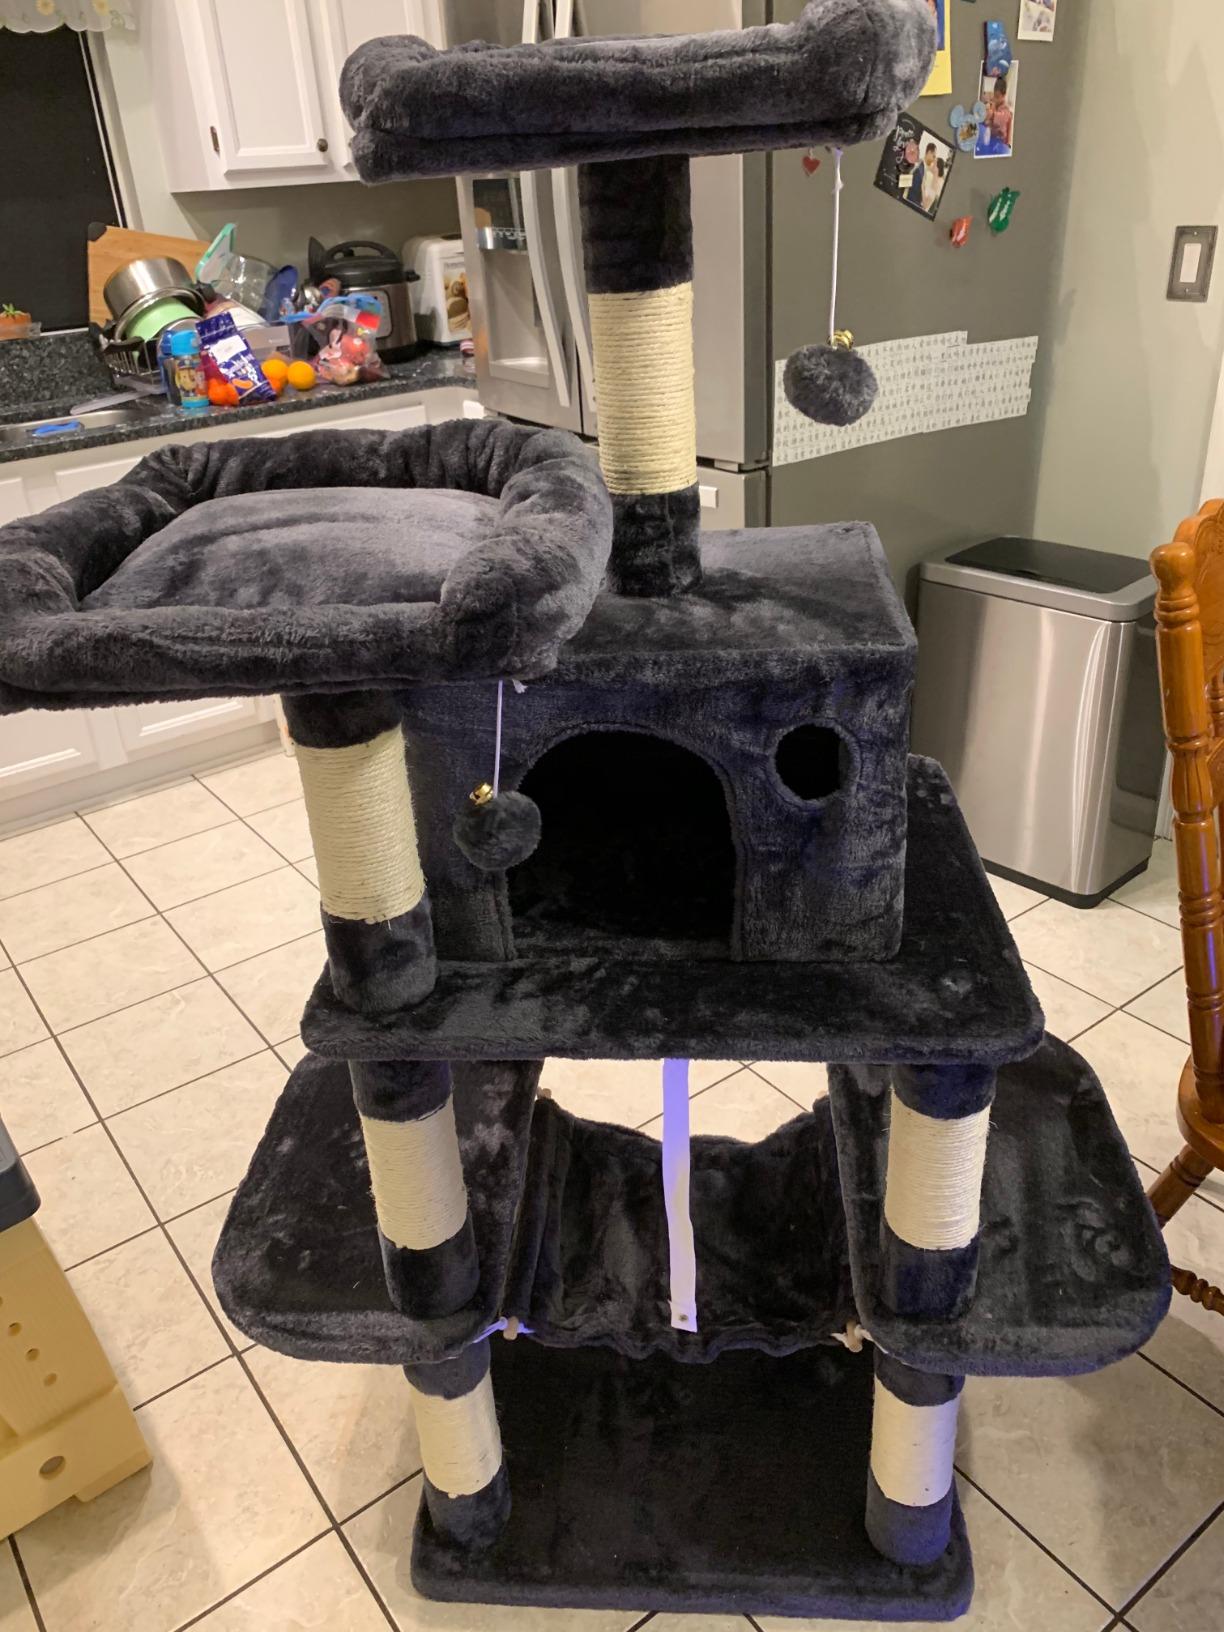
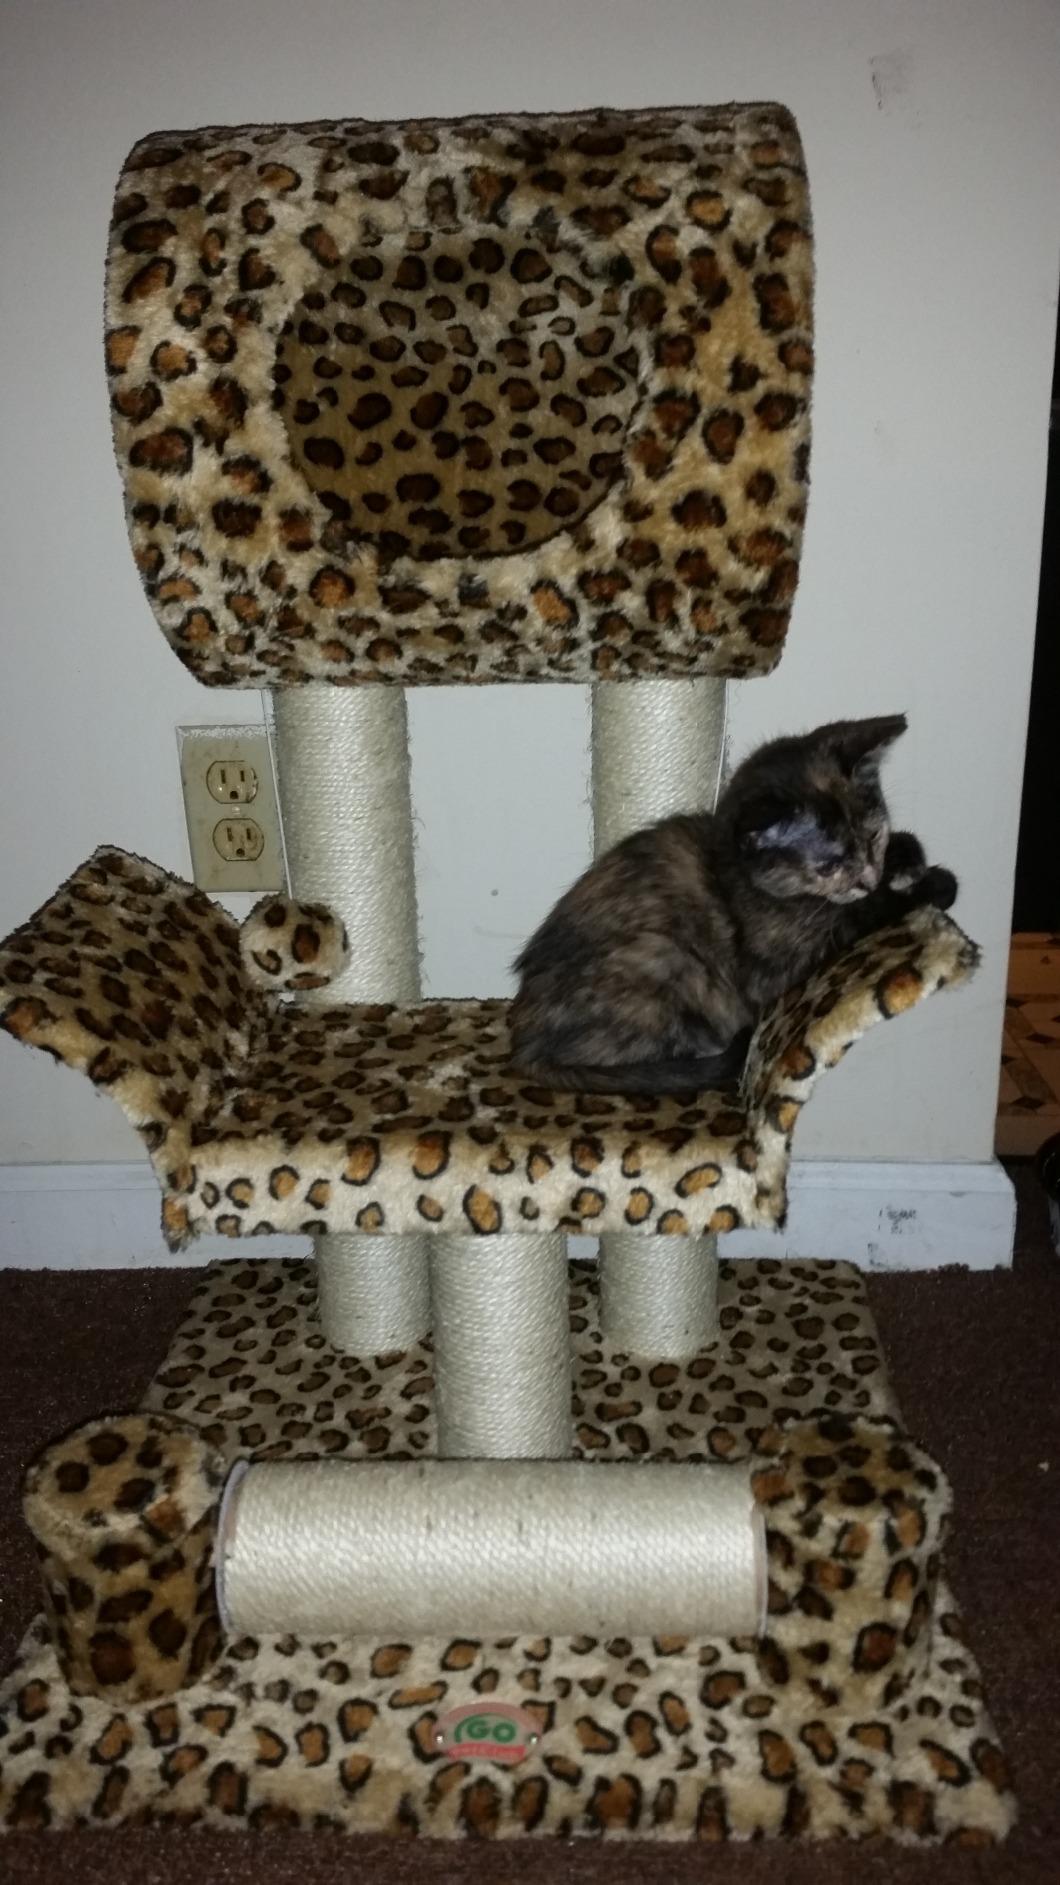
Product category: items_cat tree
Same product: no